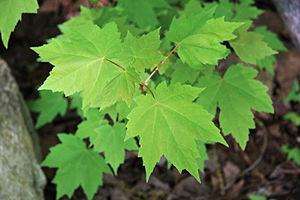
Les nervures d'une feuille sont des pièces foliaires correspondant aux prolongements du pétiole dans le limbe foliaire. Elles sont aussi le prolongement du pédoncule des éléments foliacés. L'ensemble des nervures d'une feuille est la nervuration. Celle-ci fait partie des critères de diagnose.